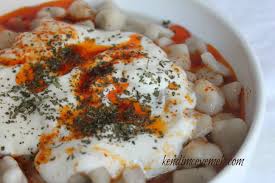
Yemek: manti